SimsVille

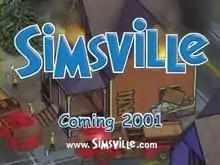
Promotional trailer

SimsVille is a cancelled life simulation video game developed by Maxis. The game was conceived as a hybrid between the gameplay of "The Sims", a social simulation game, and the city-building game "SimCity". Development of "SimsVille" was undertaken over two years by the Maxis development team for "SimCity" in an attempt to expand "The Sims" franchise. Following delays to the game's release window, Maxis discontinued development of "SimsVille" in September 2001, citing concerns with the quality of the gameplay experience. Despite its cancellation, design elements of "SimsVille" would influence later Maxis products, such as the community features of "" and the integration of Sims into "SimCity 4".